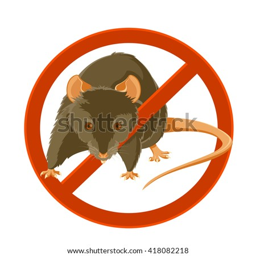
rat in the disable sign